Dalandan

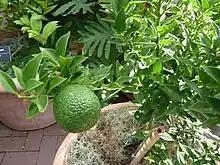
The dalandan, pictured.

The dalandan tree is small, with green shoots and small white flowers. The leaves are oval, with a greenish color, with a length of and a width of . A dalandan is generally thought to be a cross from the Pomelo and Mandarin orange fruits. The dalandan has a green or sometimes a red-orange skin which, when a person peels its skin off, reveals a fruit which generally looks like an orange. While it is regularly sweet, the fruit has a sour taste. The dalandan also contains yellowish juice sacks. The fruit has a size of in diameter.